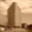
Label: skyscraper